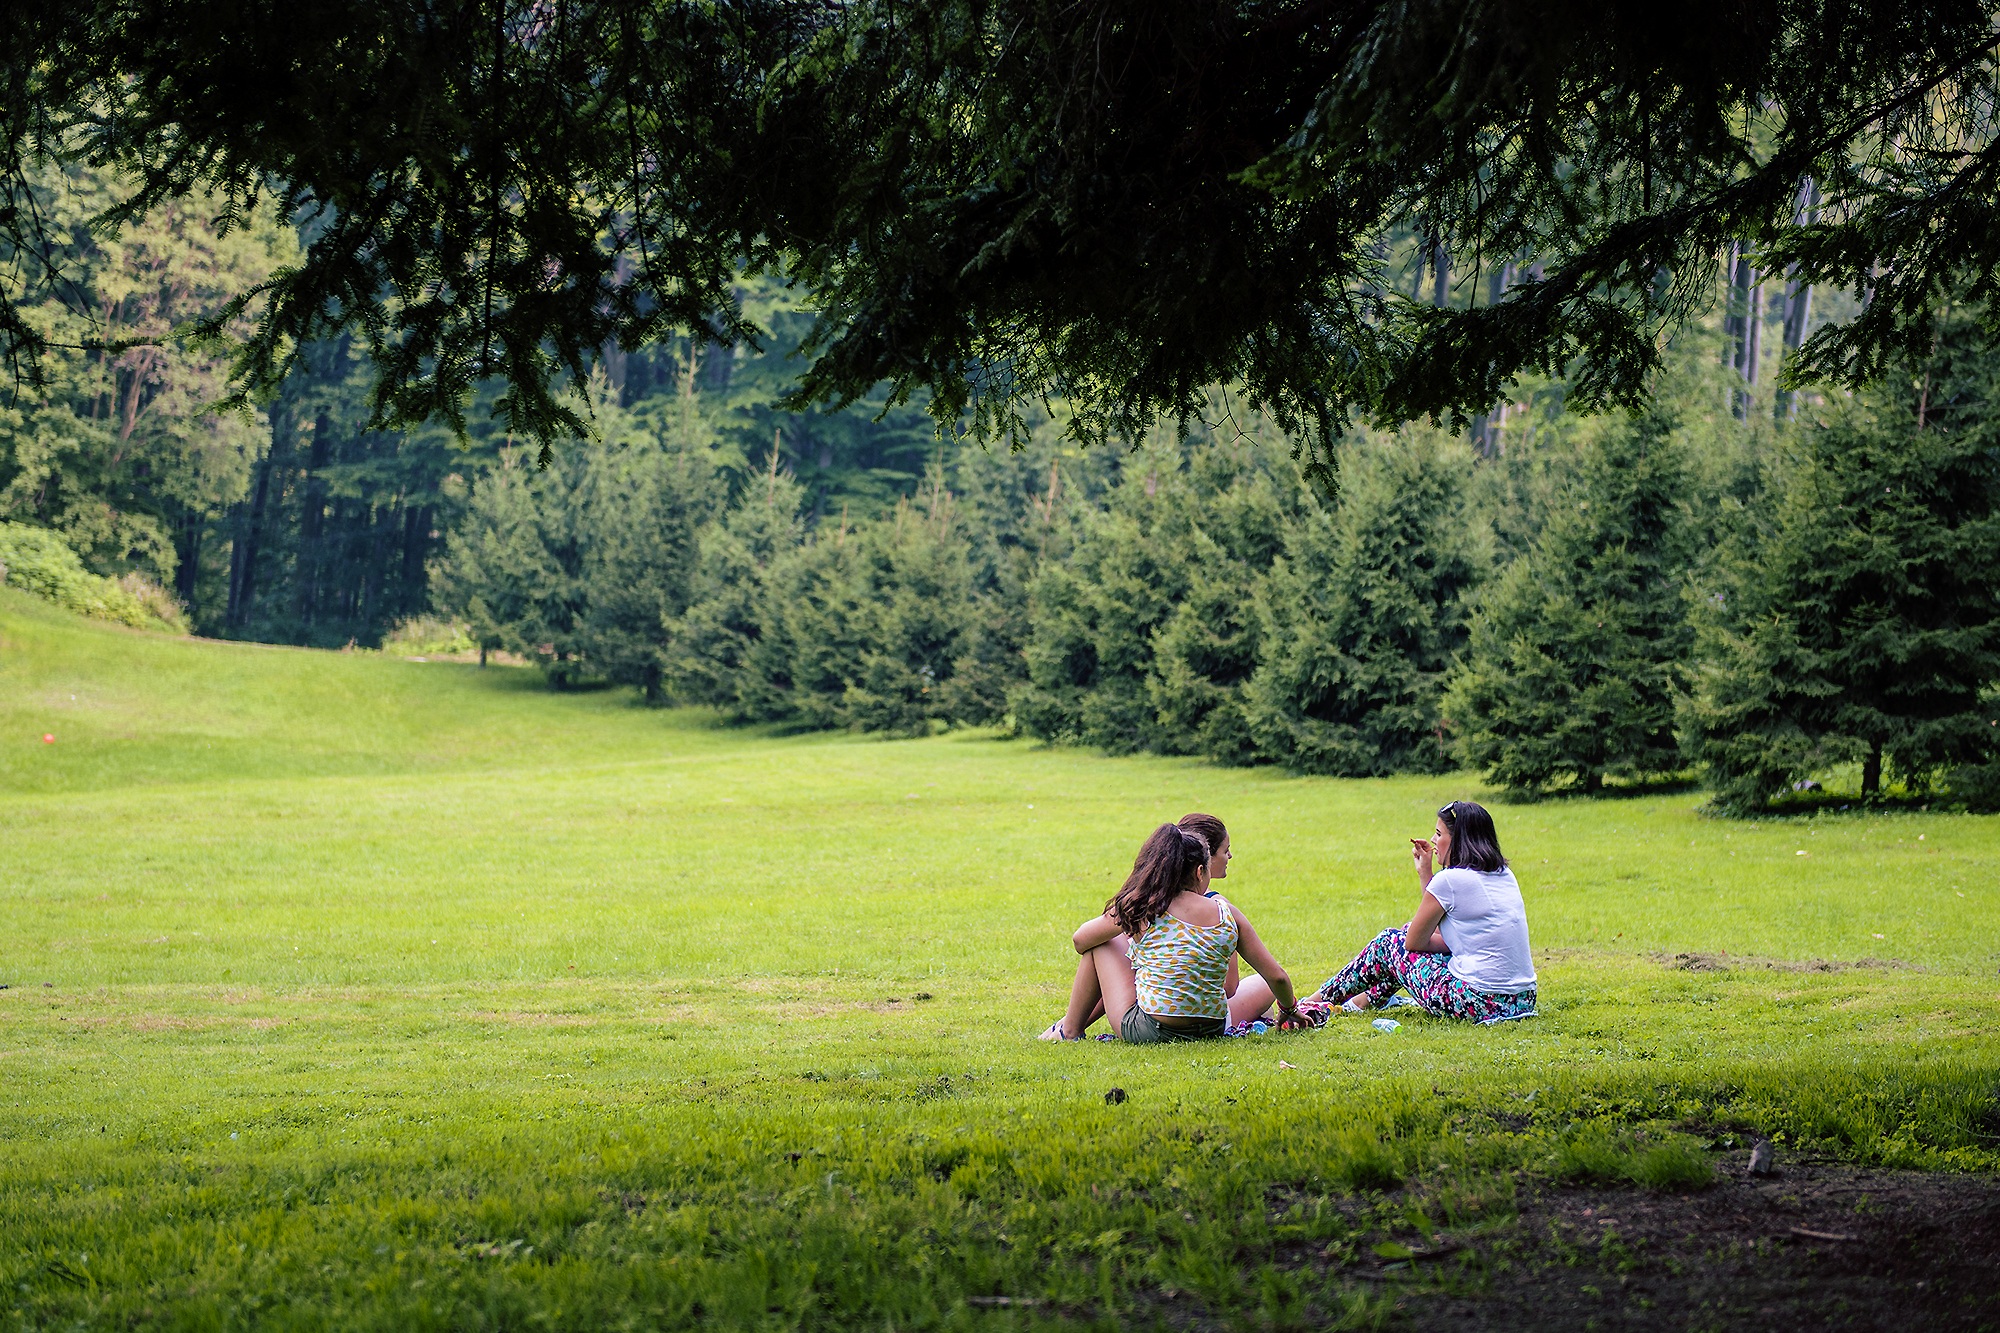
tree, nature, forest, grass, outdoor, person, lawn, meadow, sunlight, morning, leaf, flower, young, green, sitting, natural, autumn, park, freedom, lifestyle, healthy, teenager, picnic, outdoors, girls, happy, happiness, woodland, habitat, teen, rural area, woody plant